Old Philadelphia Presbyterian Church

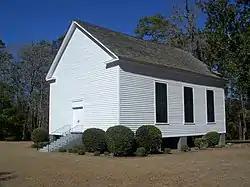

The Old Philadelphia Presbyterian Church is a historic church in Quincy, Florida. It is located five miles north of Quincy, off SR 65 on County Road 272. On February 24, 1975, it was added to the U.S. National Register of Historic Places.